Amphibious assault ship

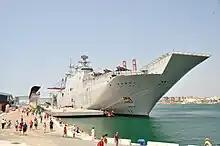
of the Spanish Navy with McDonnell Douglas AV-8B Harrier II attack aircraft

Later amphibious assault craft were constructed for the role. The United States Navy constructed the "Tarawa" class of five landing helicopter assault ships, which began to enter service from the late 1970s, and the "Wasp" class of eight landing helicopter dock ships, the first of which was commissioned in 1989. The United States Navy is also designing a new class of assault ships: the first ship entered service in October 2014.